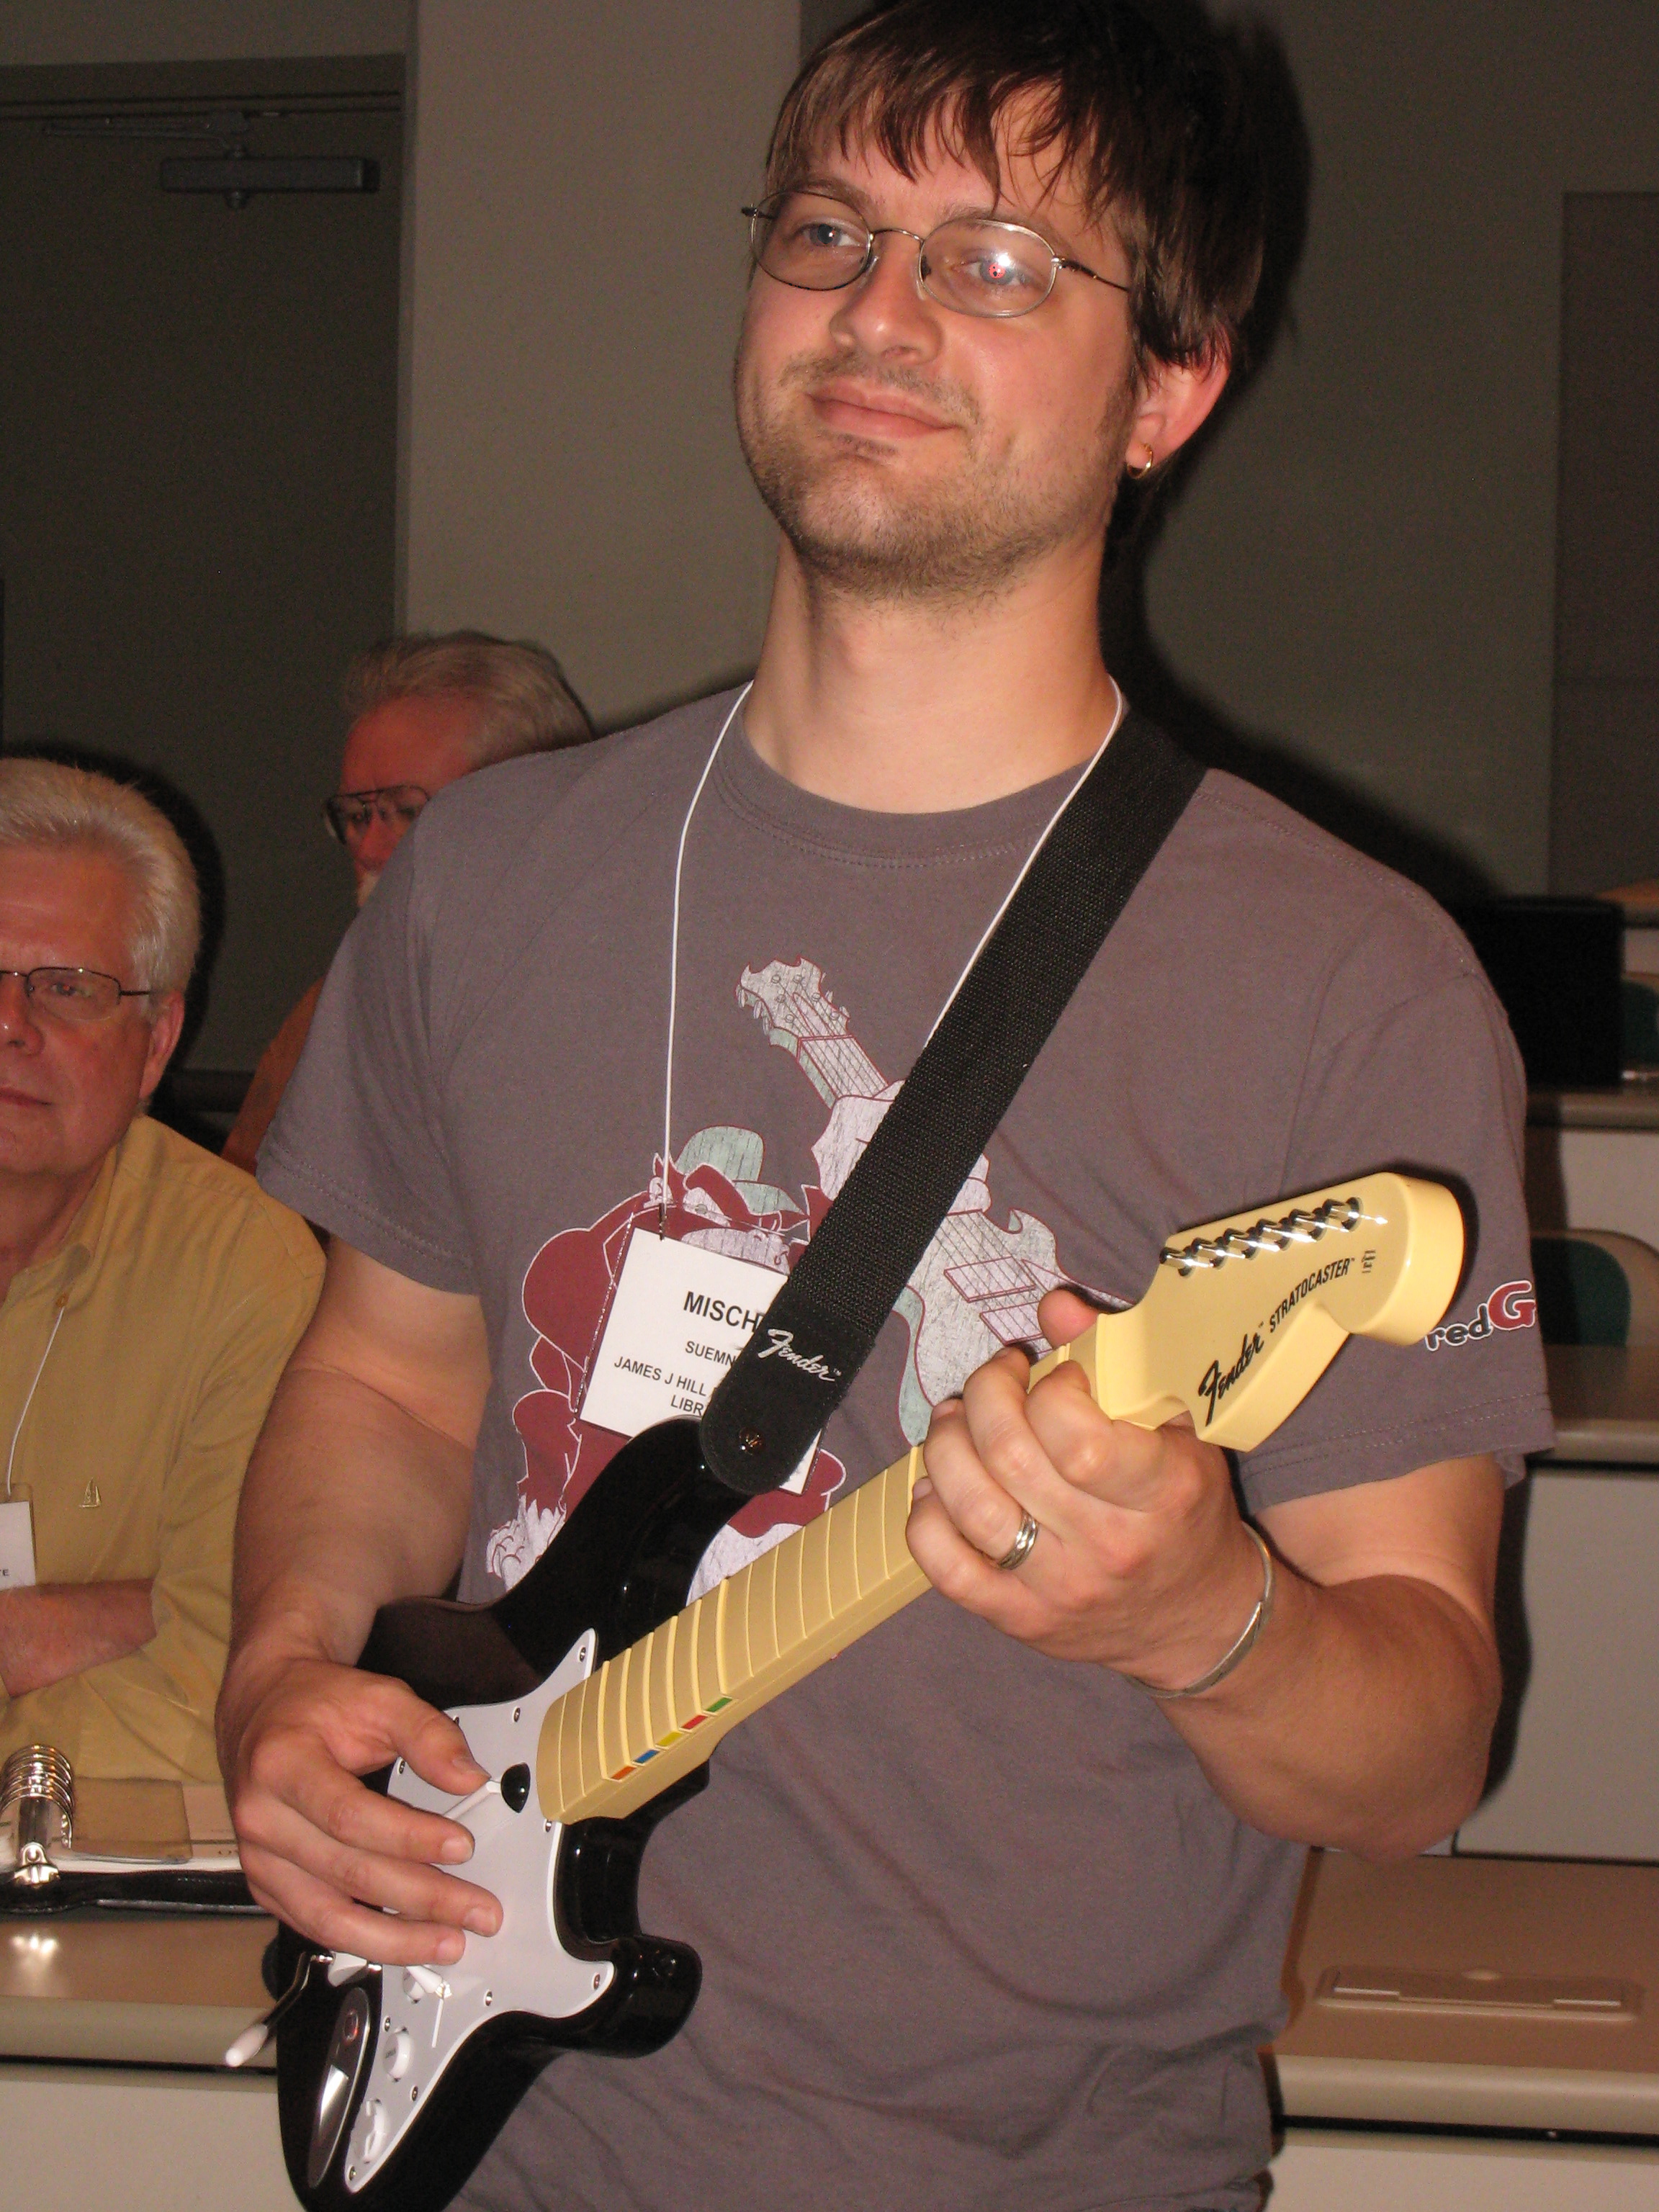
person, music, guitar, musician, musical instrument, performance, bassist, singing, guitarist, bass guitar, games, plpconnectu, macalester, tp3, todaysposting, string instrument, plucked string instruments